The Pigram Brothers

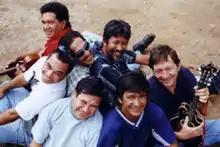
The Pigram Brothers

The Pigram Brothers are a seven-piece Indigenous Australian band from the pearling town of Broome, Western Australia, formed in 1996.